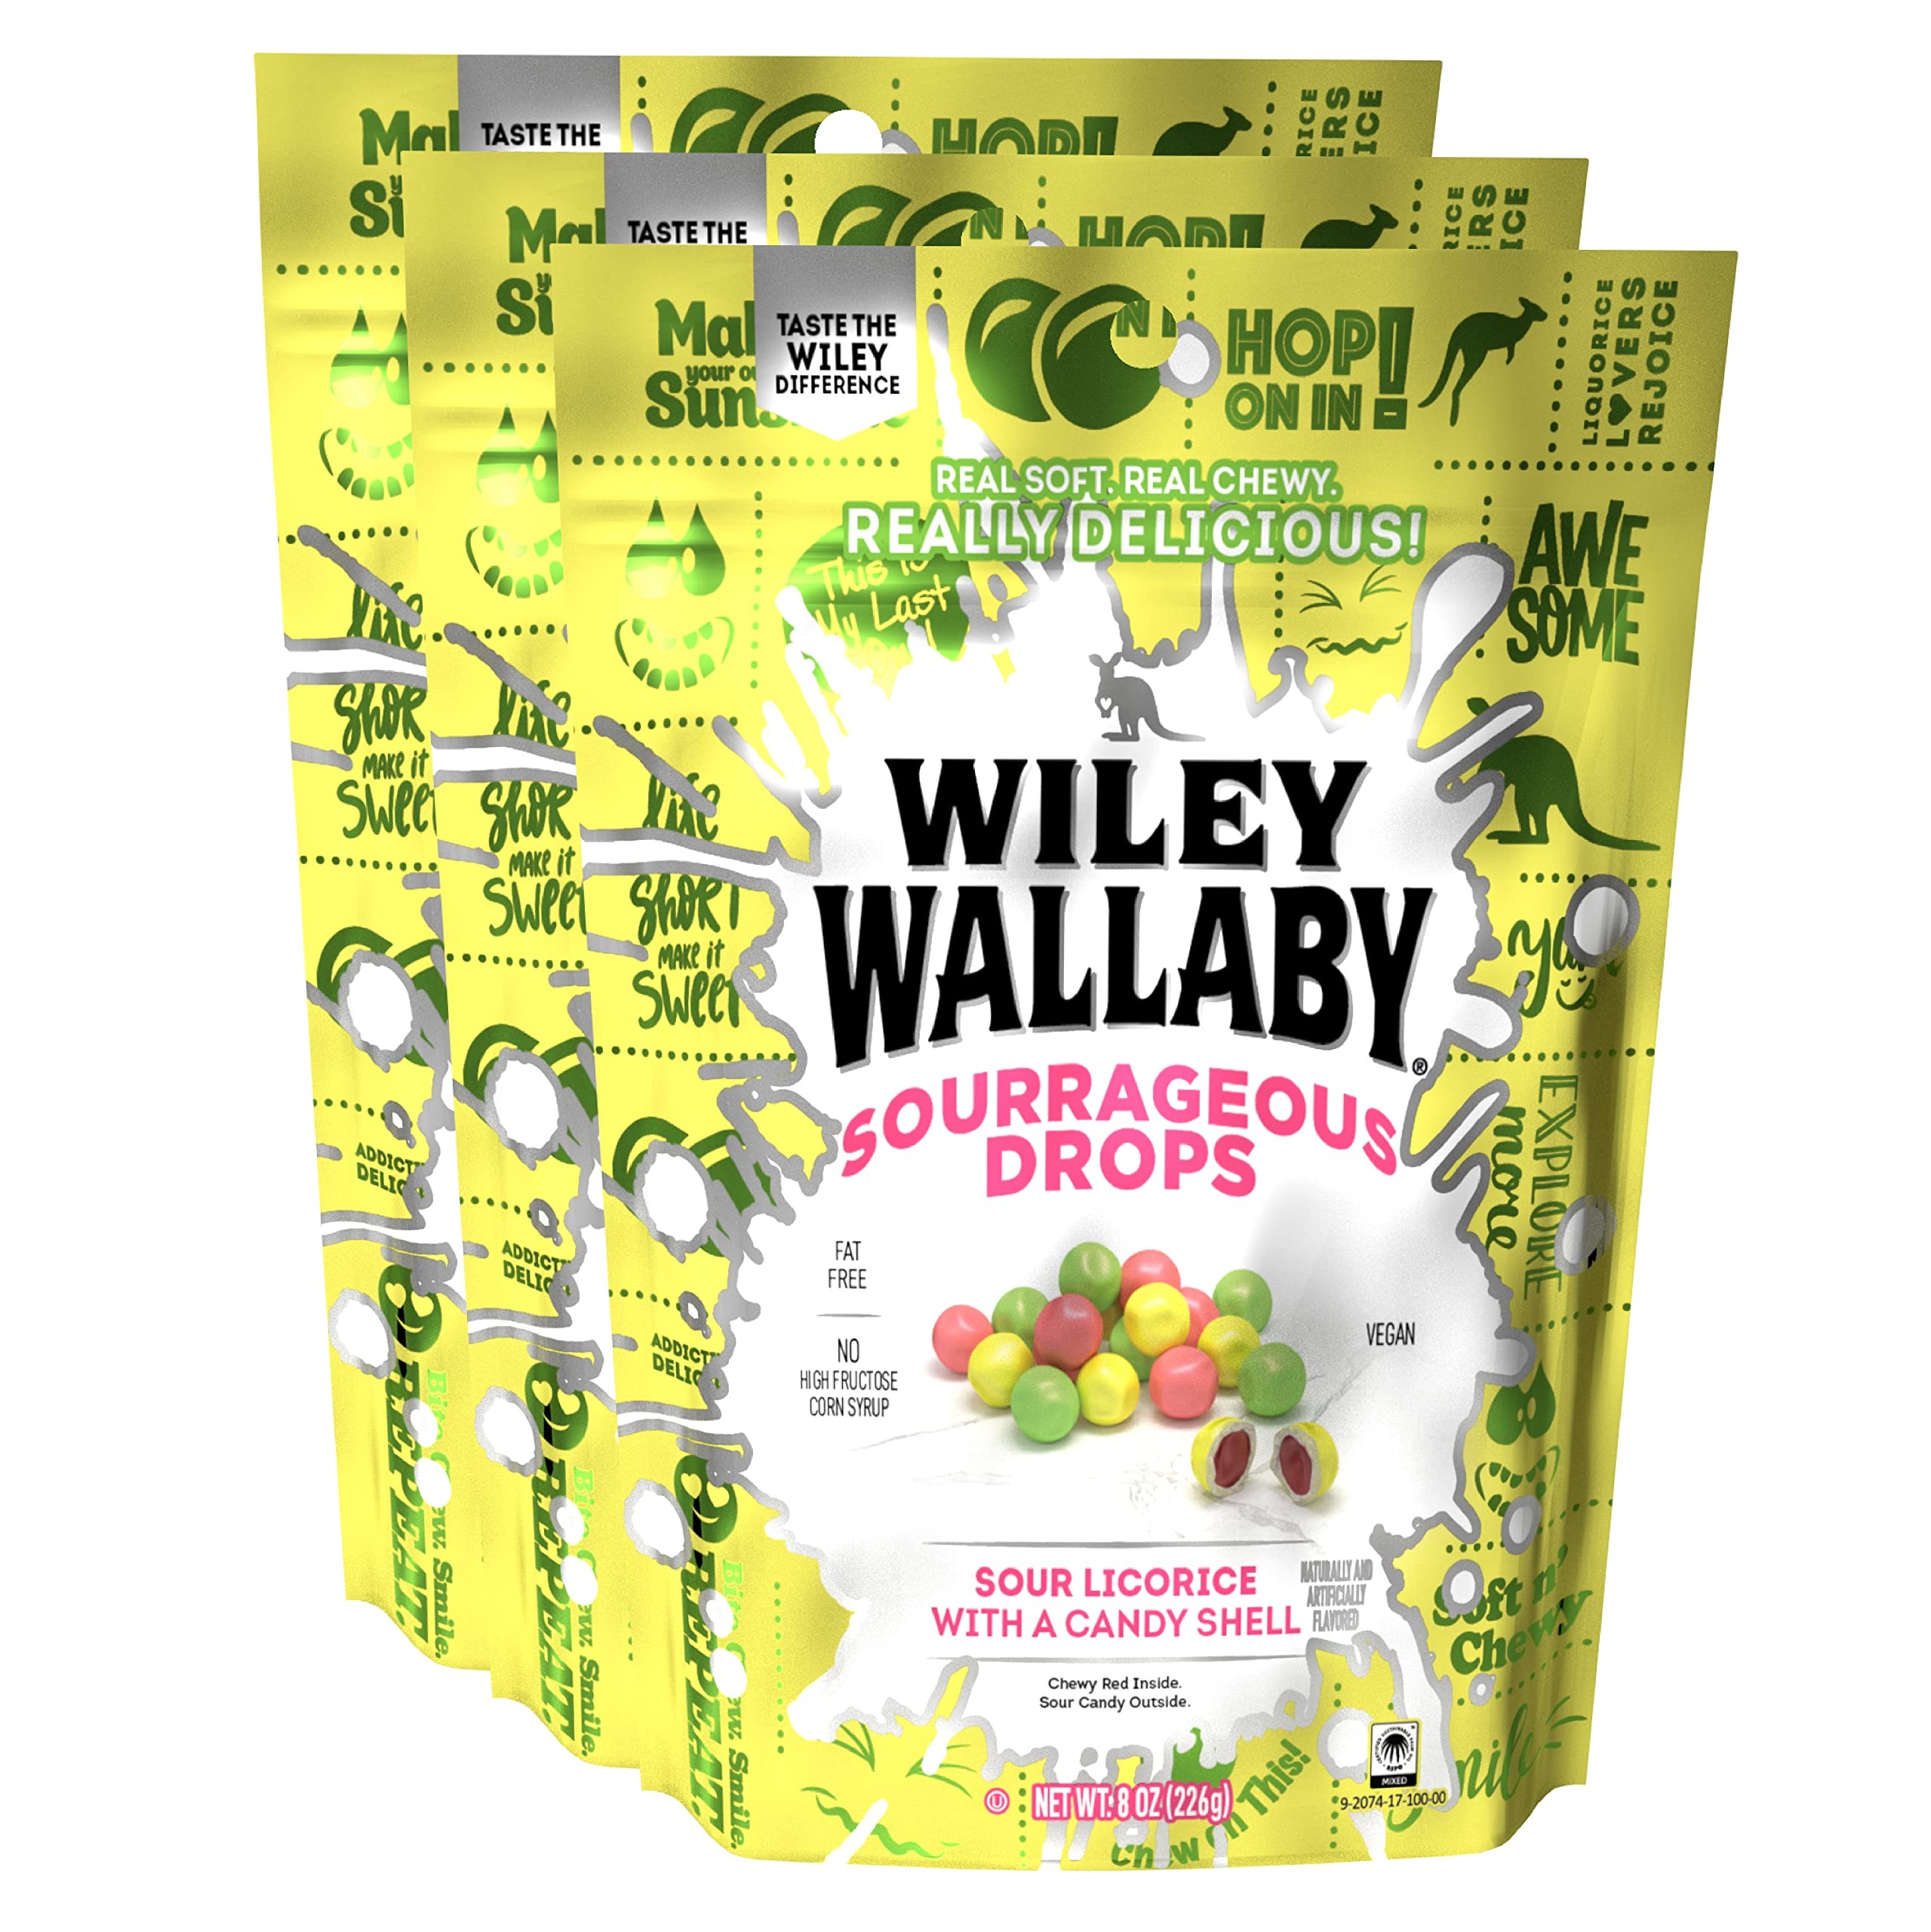
Item Name: Wiley Wallaby 8 Ounce Sourrageous Drops Mix of Watermelon, Green Apple and Lemon Soft & Chewy Licorice with a Candy Shell, Easter Candy Basket Stuffers, 3 Pack
Bullet Point 1: Watermelon, Lemon Flavored Licorice: Contains sour watermelon, green apple and lemon flavored licorice pieces in a candy shell
Bullet Point 2: Easter Candy Basket Stuffers: Fun Easter candy basket stuffers for kids and adults
Bullet Point 3: Soft & Chewy Candy: Squeaky, chewy candy pieces that are soft and easy to chew
Bullet Point 4: Bear Themed Candy: Fun bear-shaped candy pieces with a bear-themed design
Bullet Point 5: Licorice Candy: Long-lasting licorice candy pieces that are perfect for snacking
Value: 24.0
Unit: Ounce

Price: 8.26